South Georgia Council

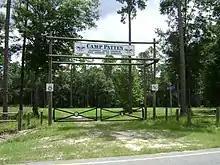
Camp Patten

Chase S. Osborn Scout Reservation, also known as Camp Osborn, and Camp Patten serve the Scouts of the South Georgia Council. Camp Osborn is located near Sylvester, Georgia. and Camp Patten is located in Lakeland, Georgia.